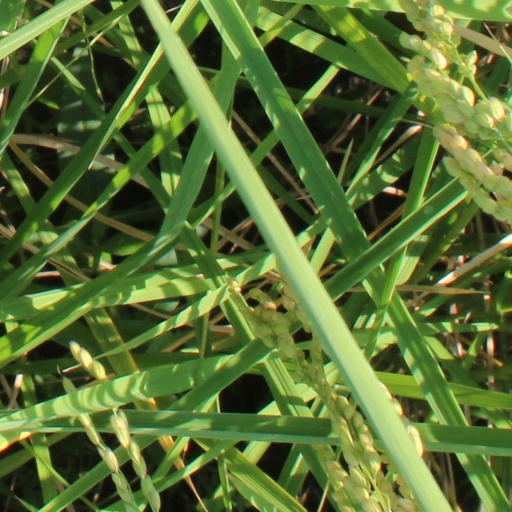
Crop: rice